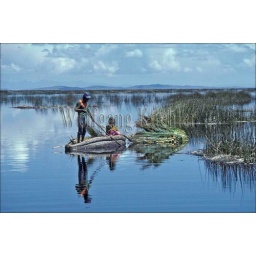
Peru, lake titicaca, floating reed island, uros indians in reed boat